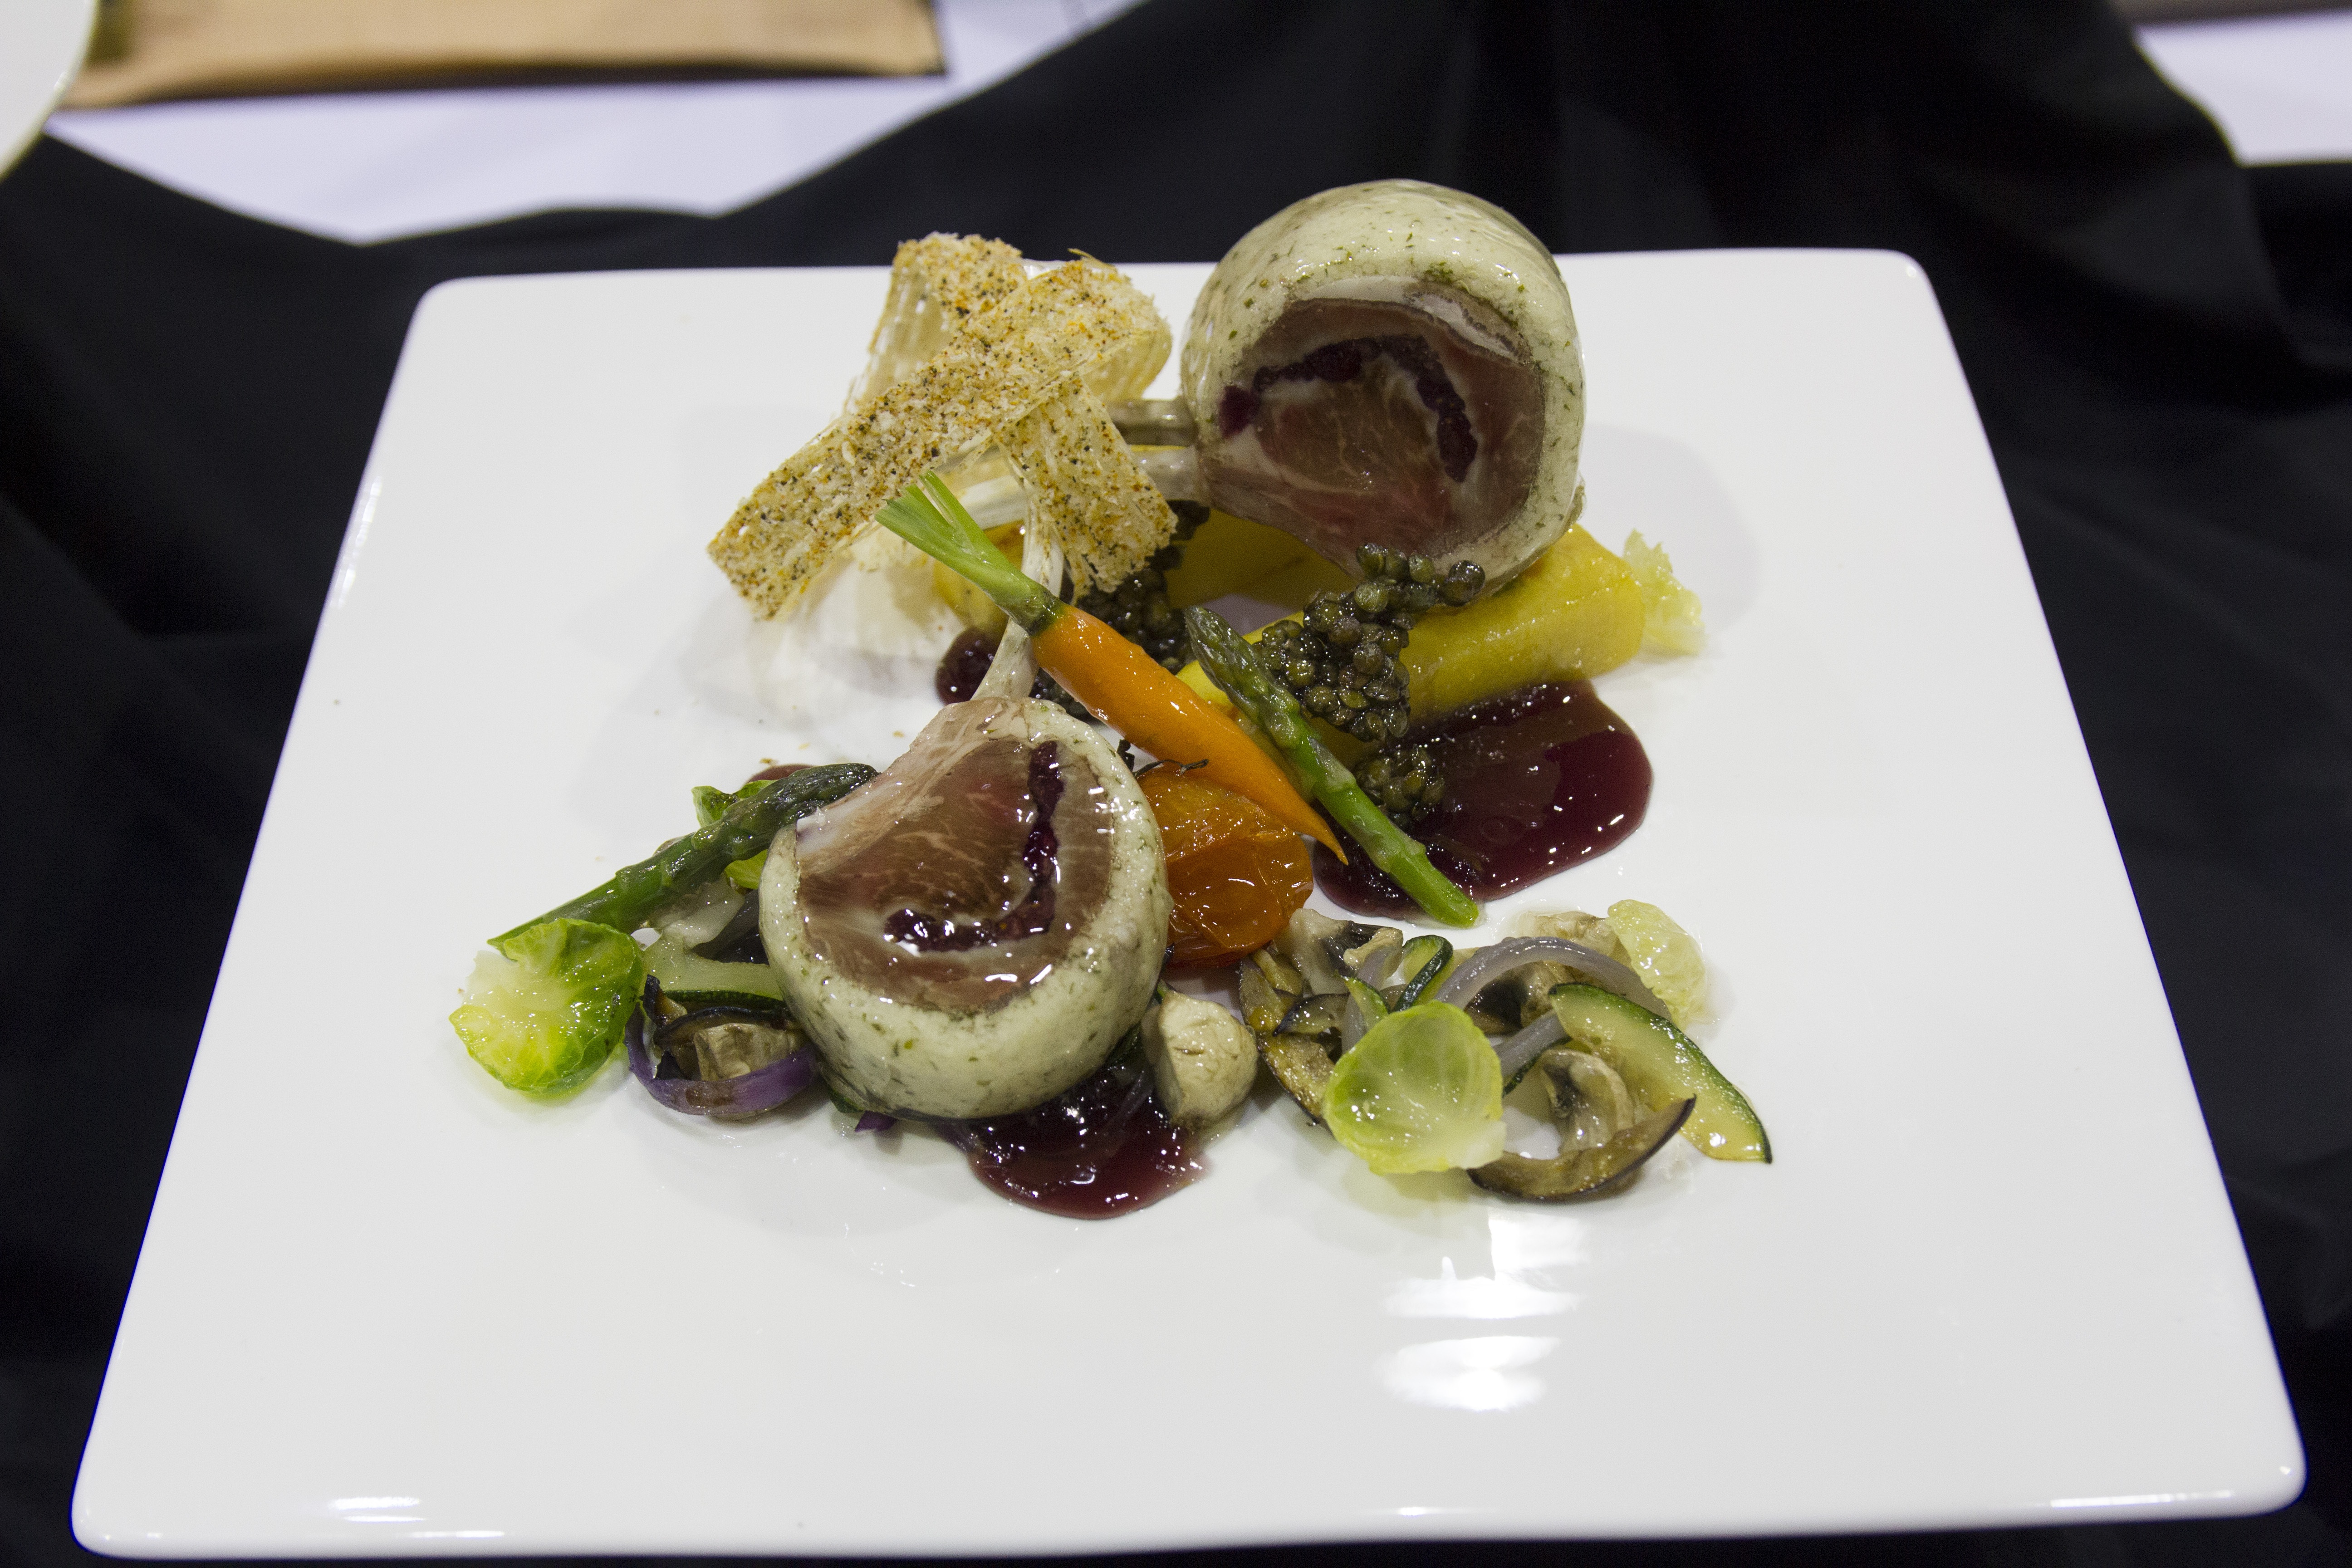
restaurant, dish, meal, food, cooking, produce, vegetable, meat, lunch, cuisine, lamb, sense, hotel cuisine, human action